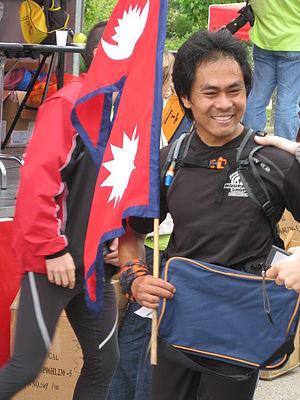
Sangé Sherpa, né le 9 juillet 1981 à Taplejung au Népal, est un coureur de trail et d'ultra-trail népalais. Il s'est illustré en 2013 en remportant l'UTTJ sur 110 km.